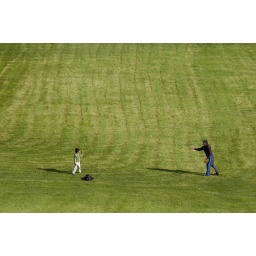
A man plays ball with a child in the wide field at Parc Ignace Bourget in Ville Emard.